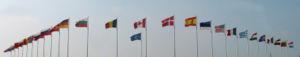
Le Grand Quartier général des puissances alliées en Europe est le quartier général du Commandement allié Opérations de l'OTAN. Il se situe à Mons en Belgique.
Maisières est une section de la ville belge de Mons située en Région wallonne dans la province de Hainaut.
Mons est une ville francophone de Belgique située en région wallonne. Ancienne capitale des comtes de Hainaut, chef-lieu de la province de Hainaut, ville principale de l’arrondissement de Mons, elle est le siège d’une des cinq cours d’appel du pays. La population montoise est de 95 334 habitants en 2018 et son agglomération contient 258 490 habitants.